PZL Mielec

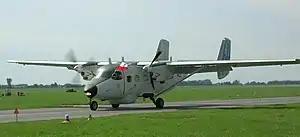
PZL M-28B Bryza 1R of the Polish Navy, currently produced by PZL Mielec

PZL Mielec ("Polskie Zakłady Lotnicze" - Polish Aviation Works), formerly WSK-Mielec ("Wytwórnia Sprzętu Komunikacyjnego") and WSK "PZL-Mielec" is a Polish aerospace manufacturer based in Mielec. It is the largest aerospace manufacturer in postwar Poland. In 2007, it was acquired by Sikorsky Aircraft Corporation, which retained the brand name. Between 1948 and 2014, the company manufactured approximately 15,600 aircraft.